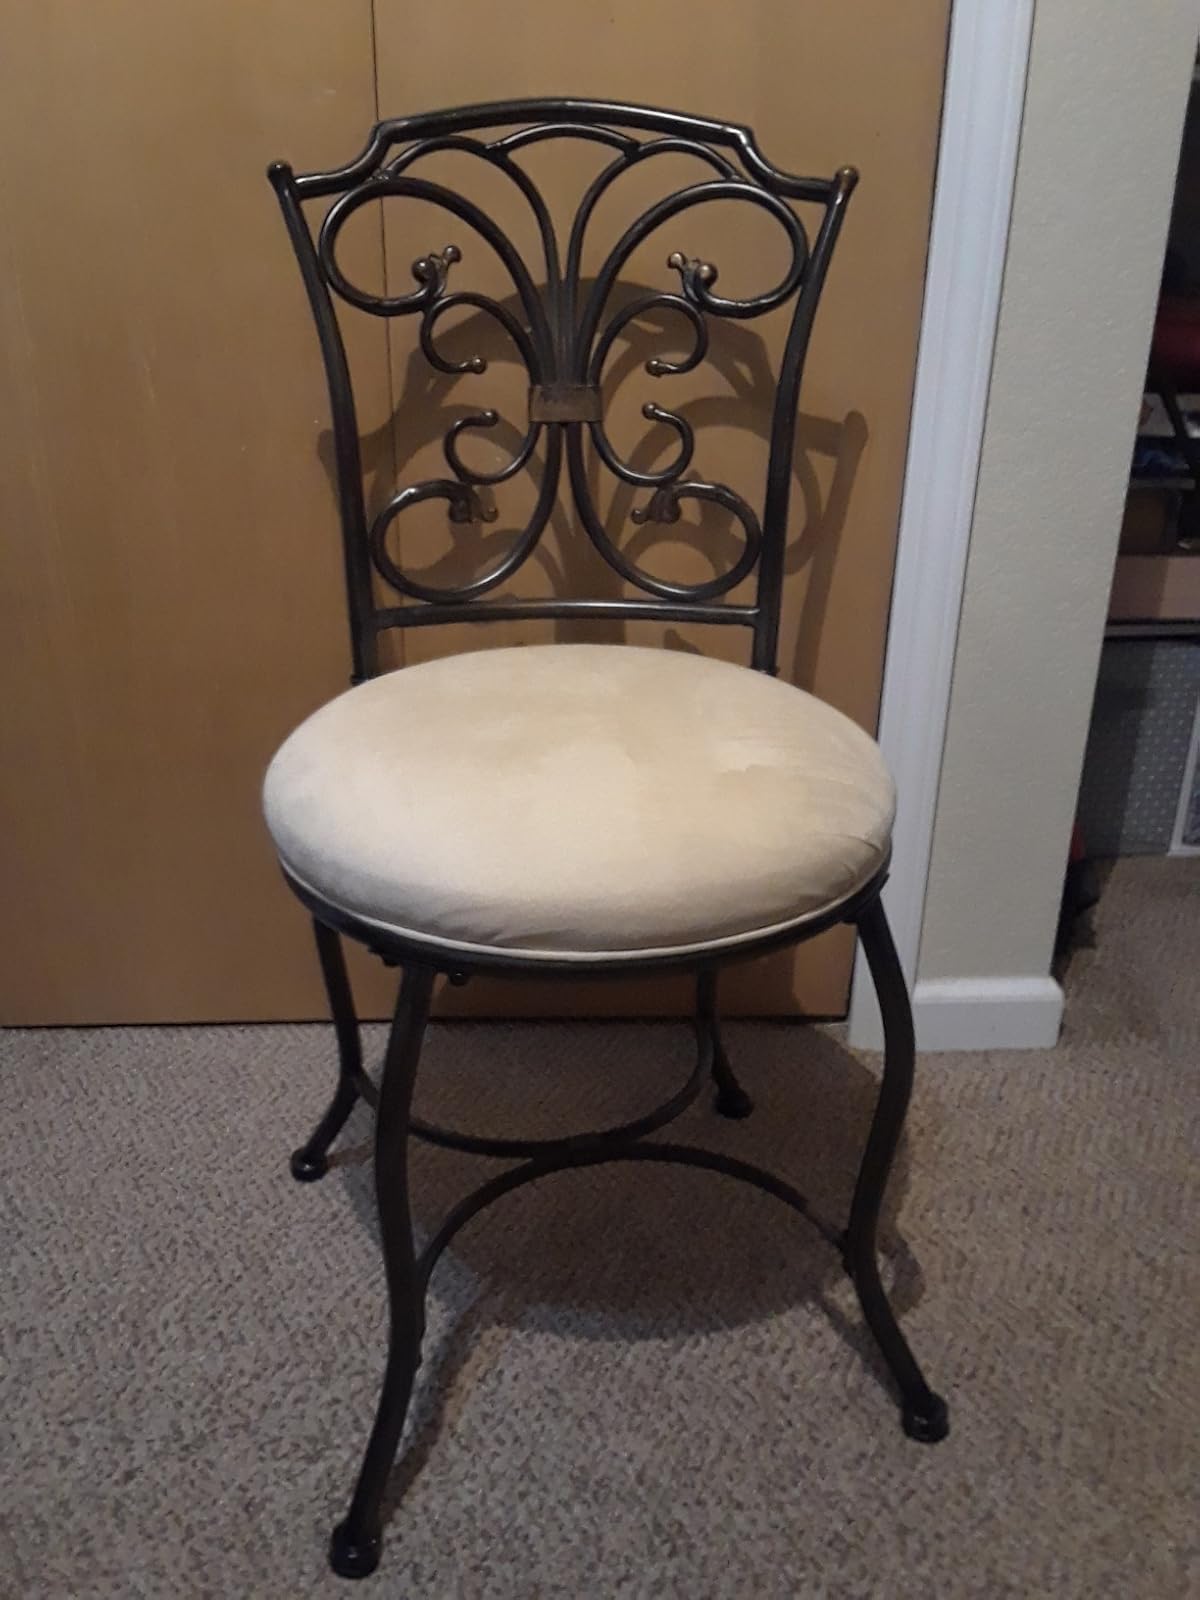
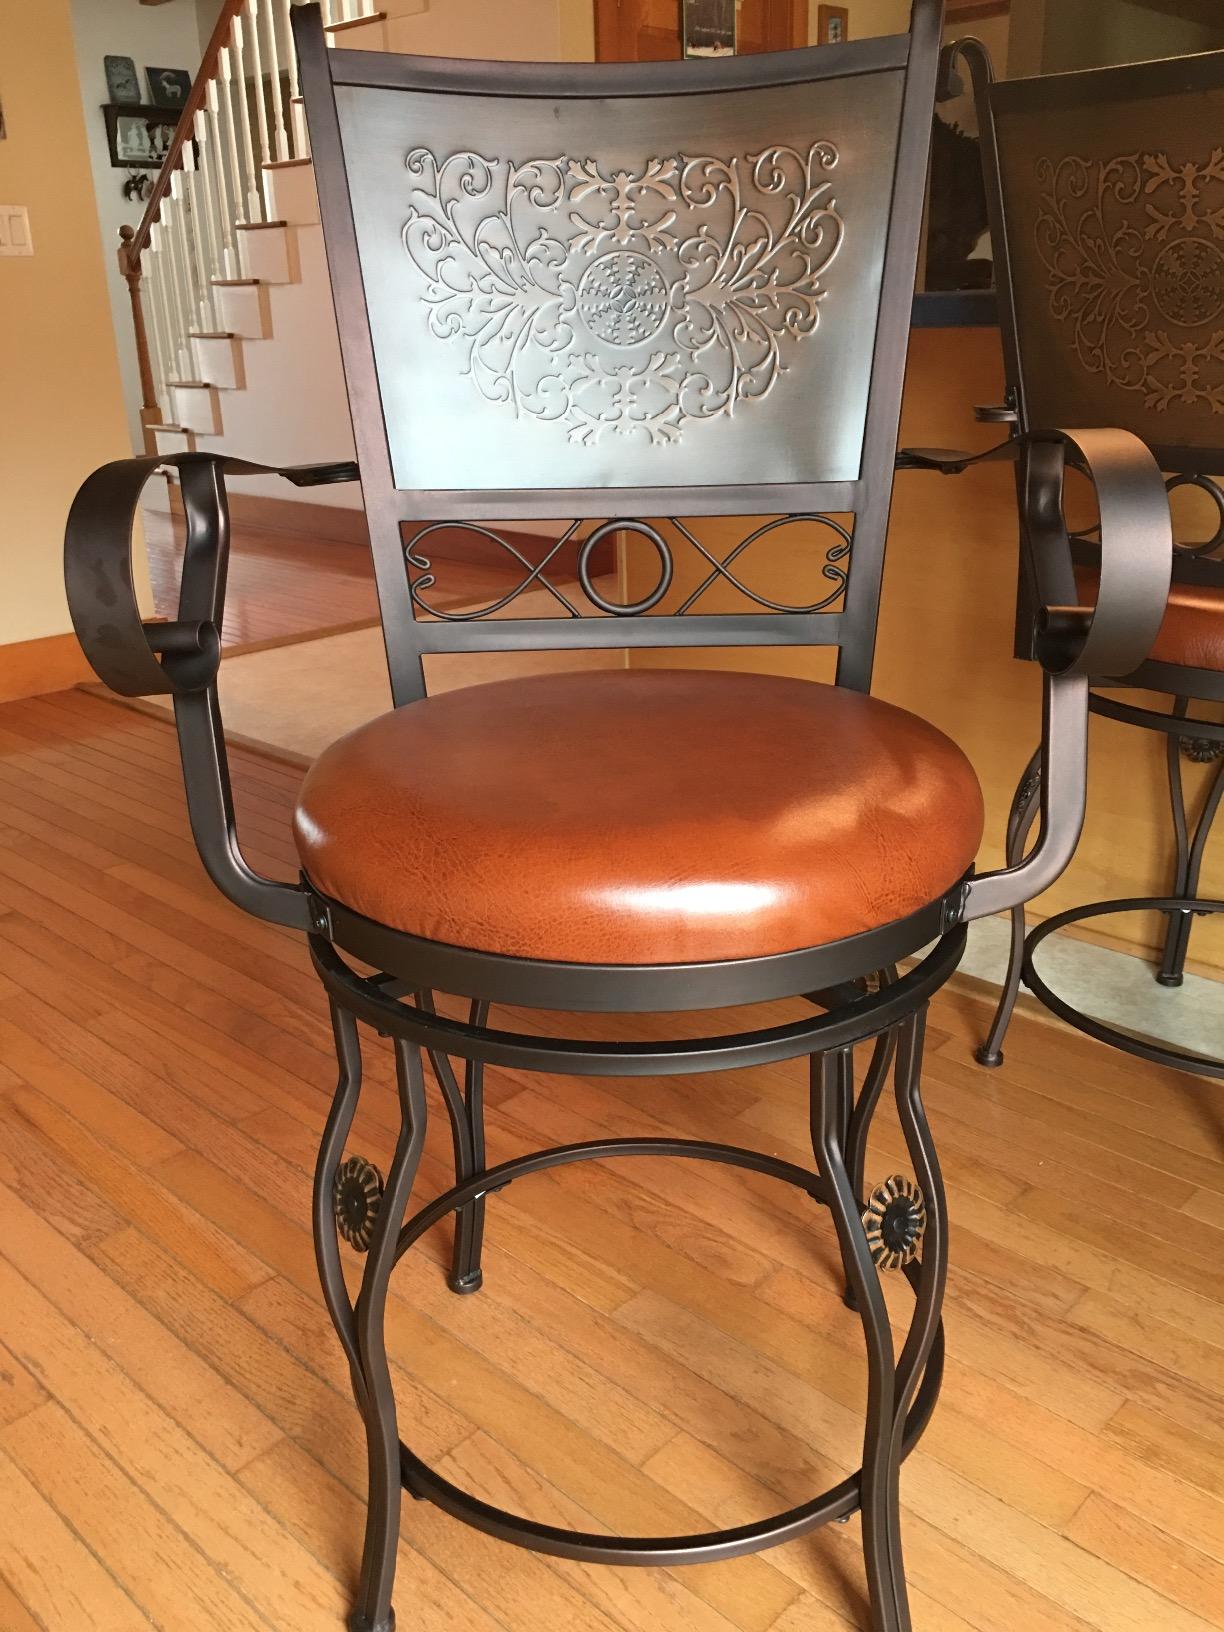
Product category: stool
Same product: no